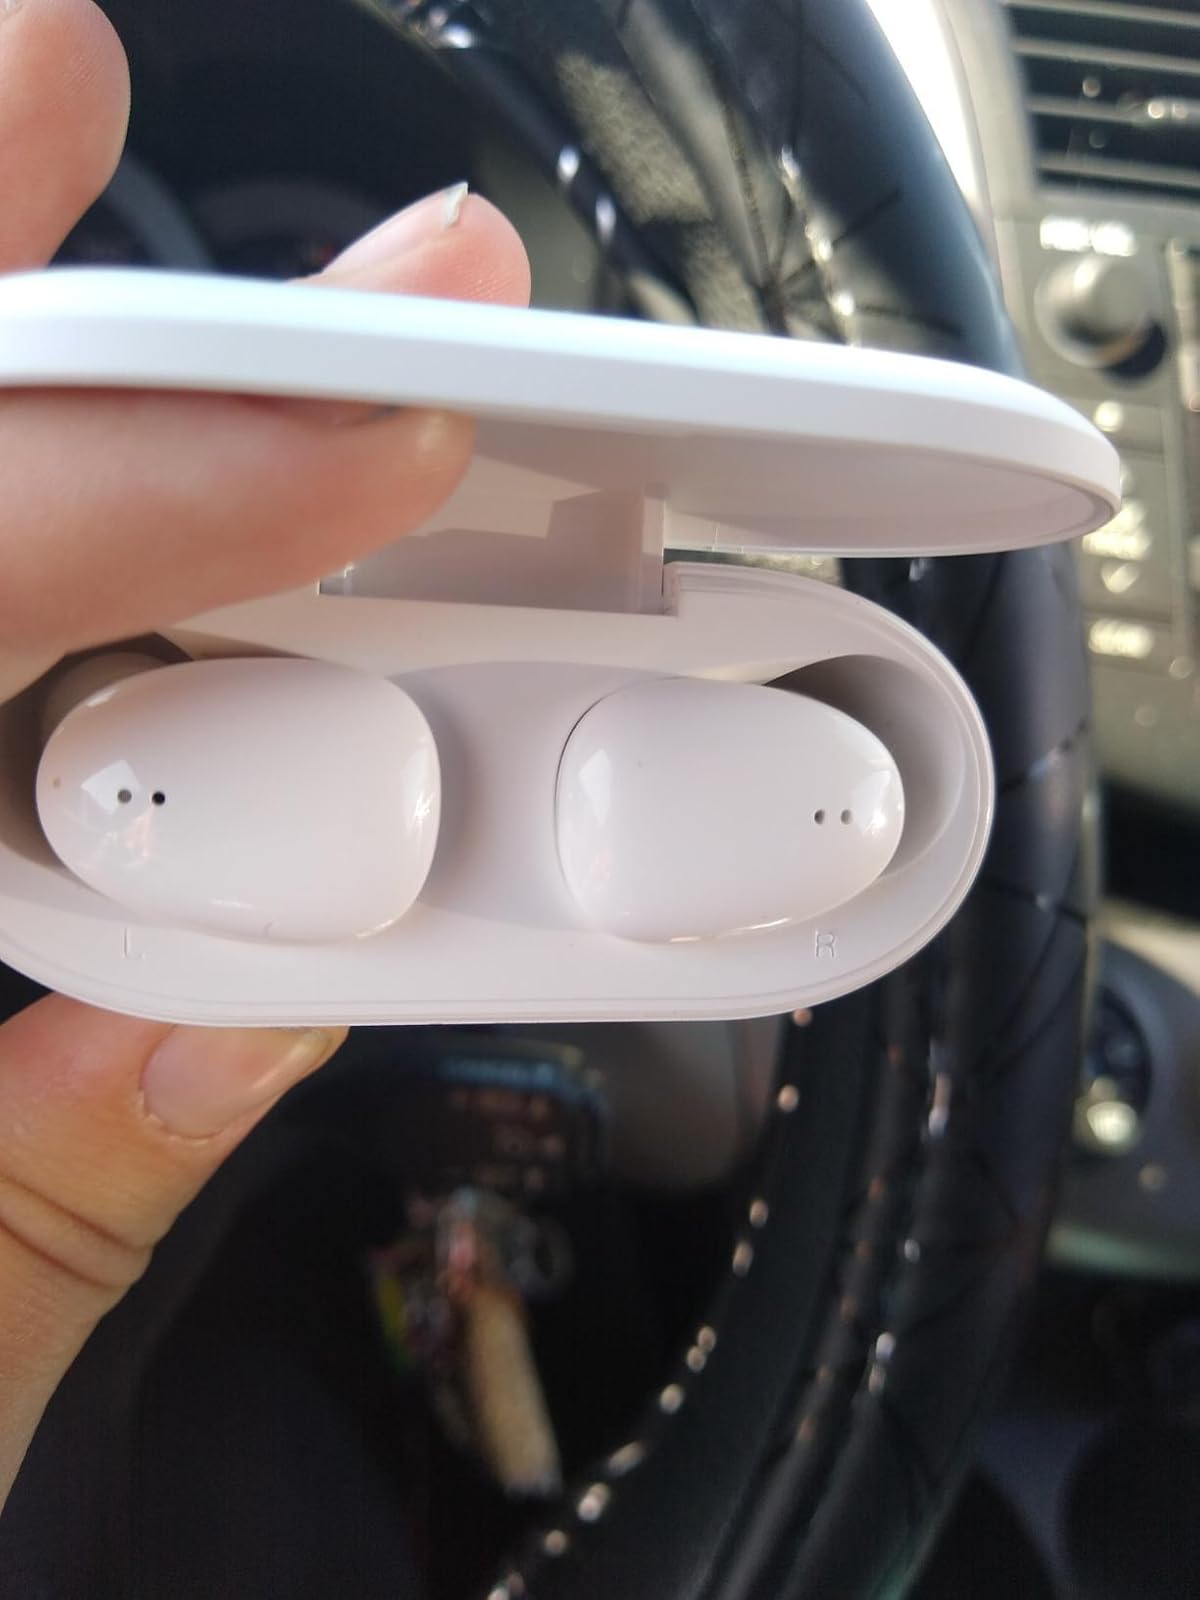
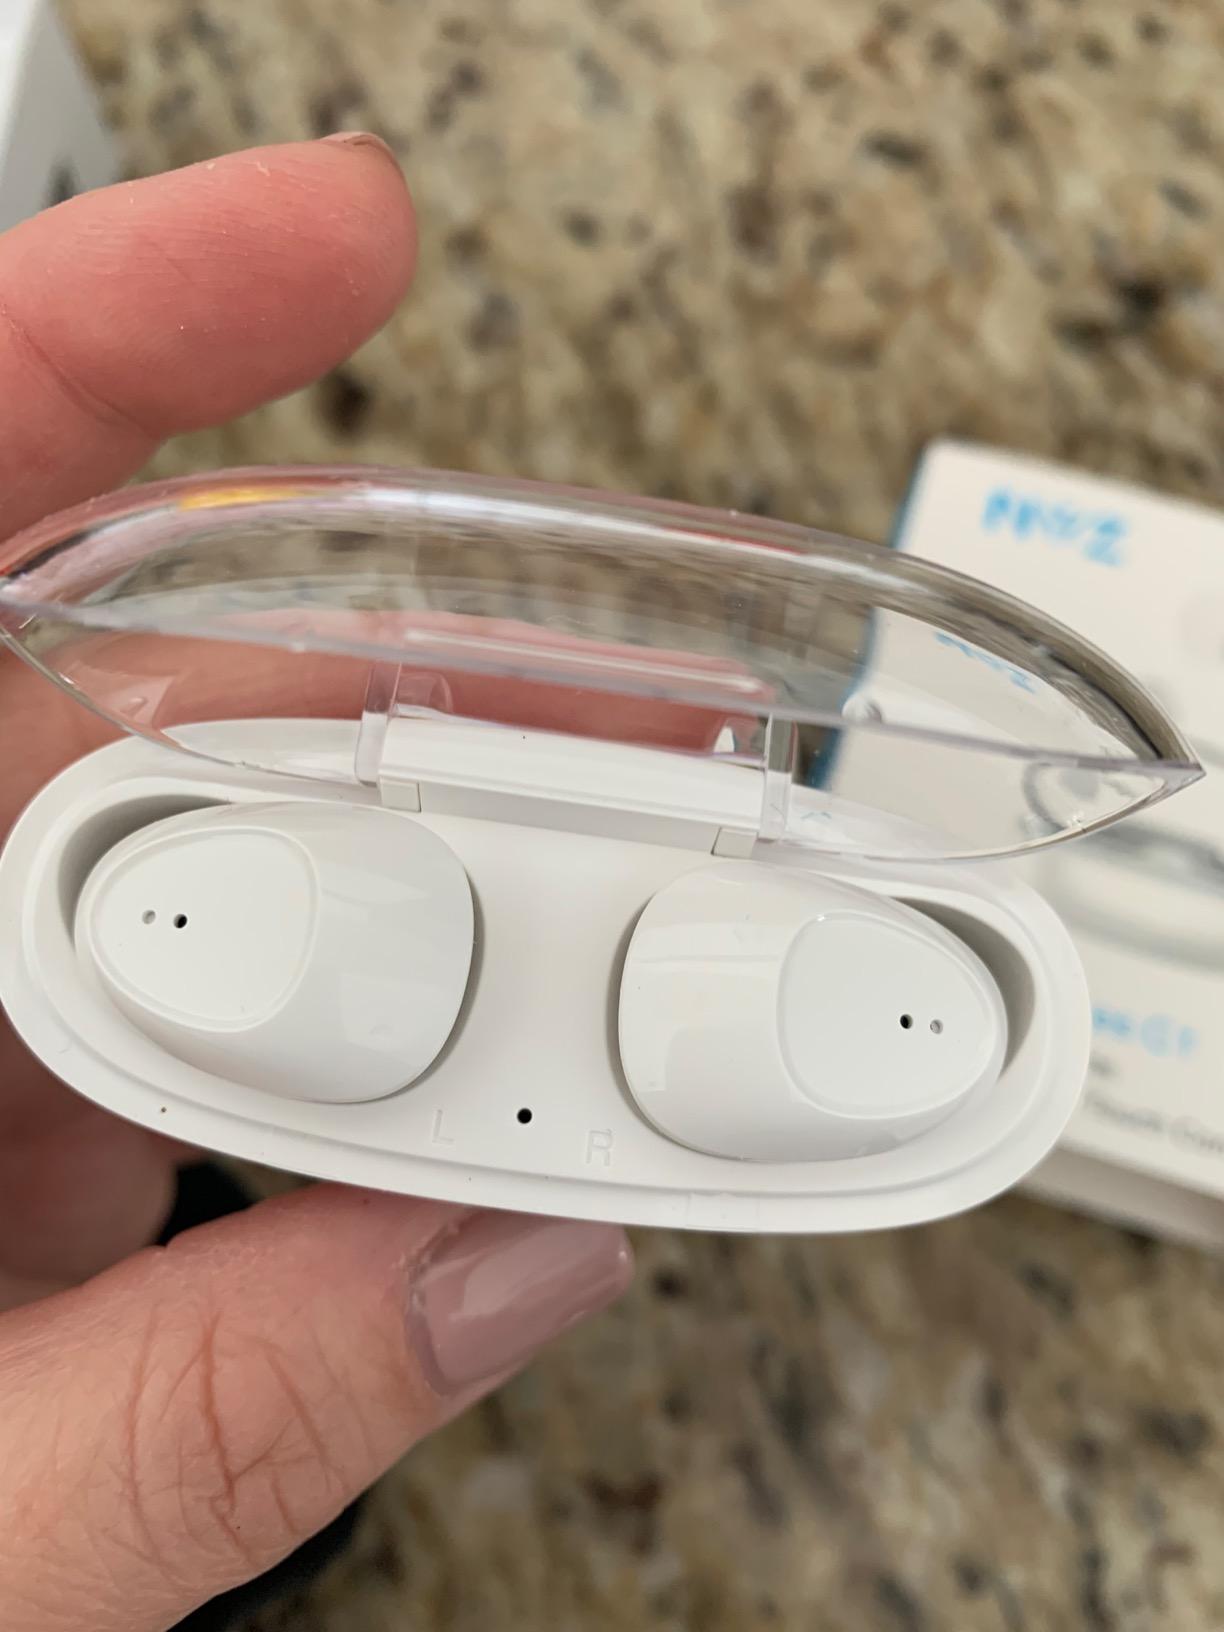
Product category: earbuds
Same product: no